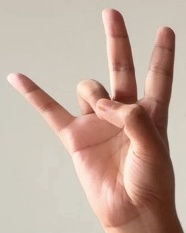
ASL sign: 7